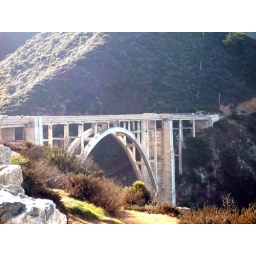
Scenic Bixby Bridge along the Big Sur Coast. Paige, Jennie, Dave, and Tom cross the bridge in the morning light.